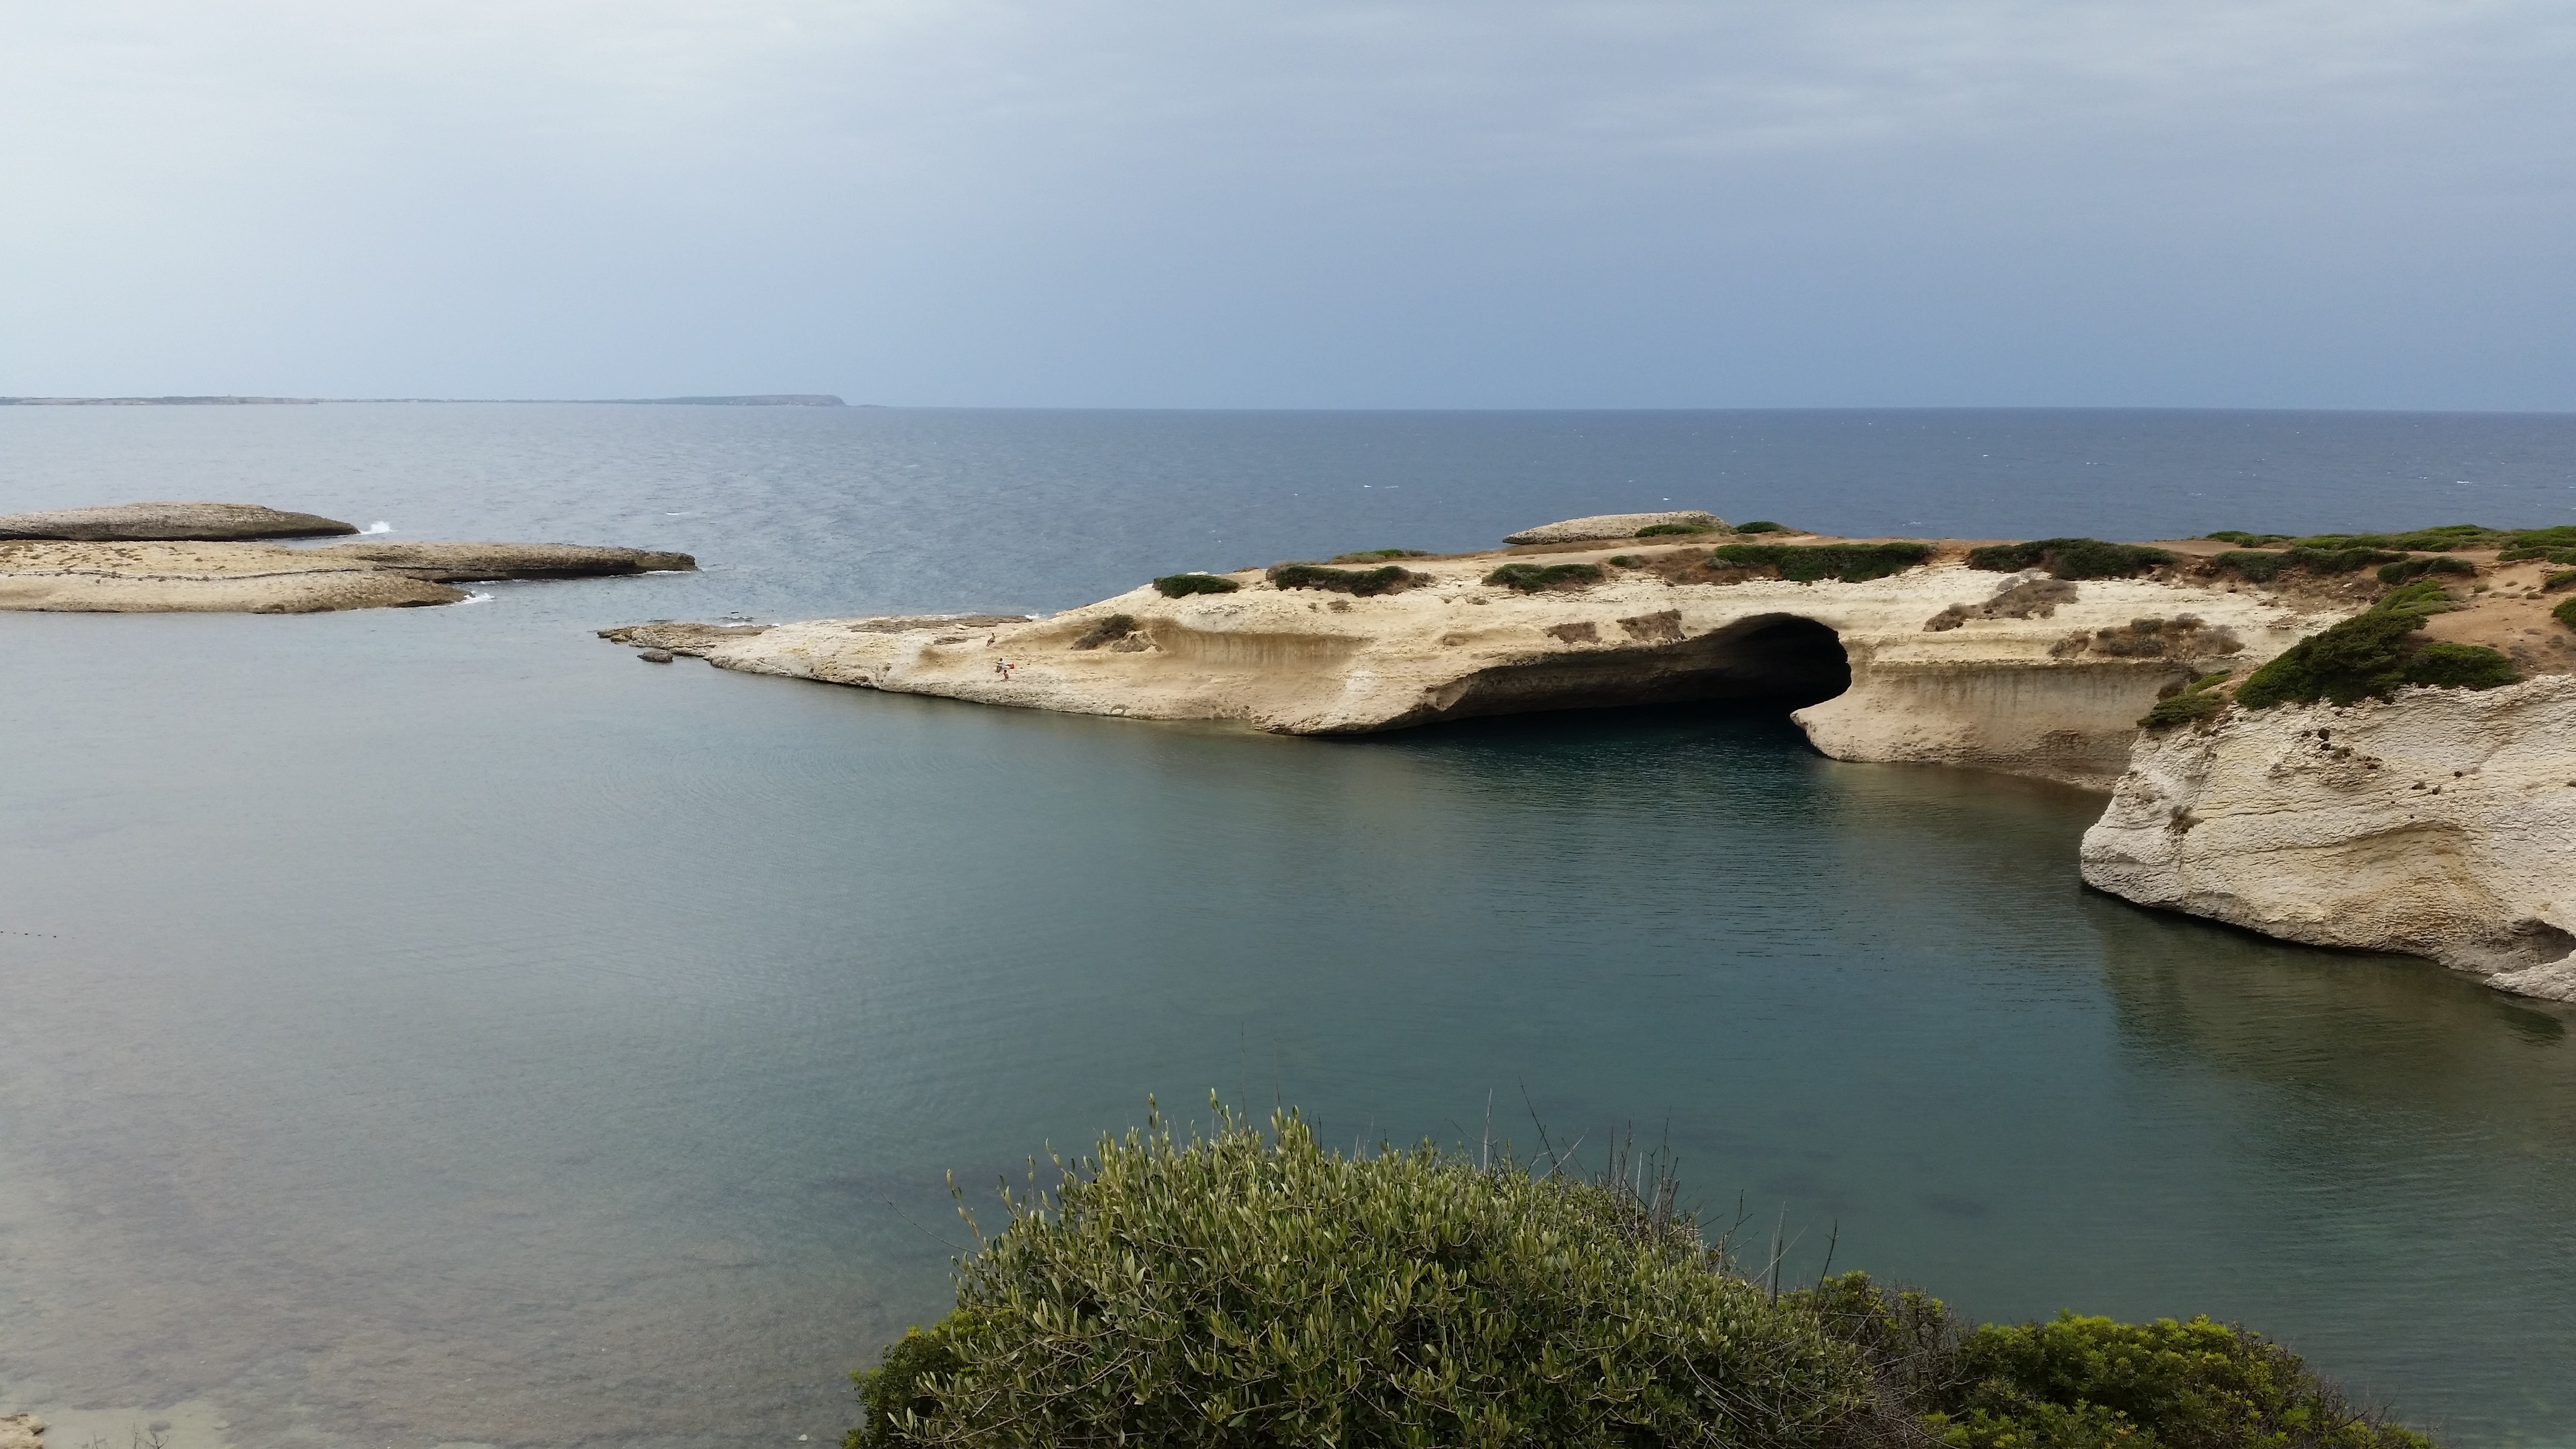
beach, sea, coast, nature, rock, ocean, shore, lake, cliff, cove, inlet, scenic, bay, reservoir, terrain, body of water, loch, cape